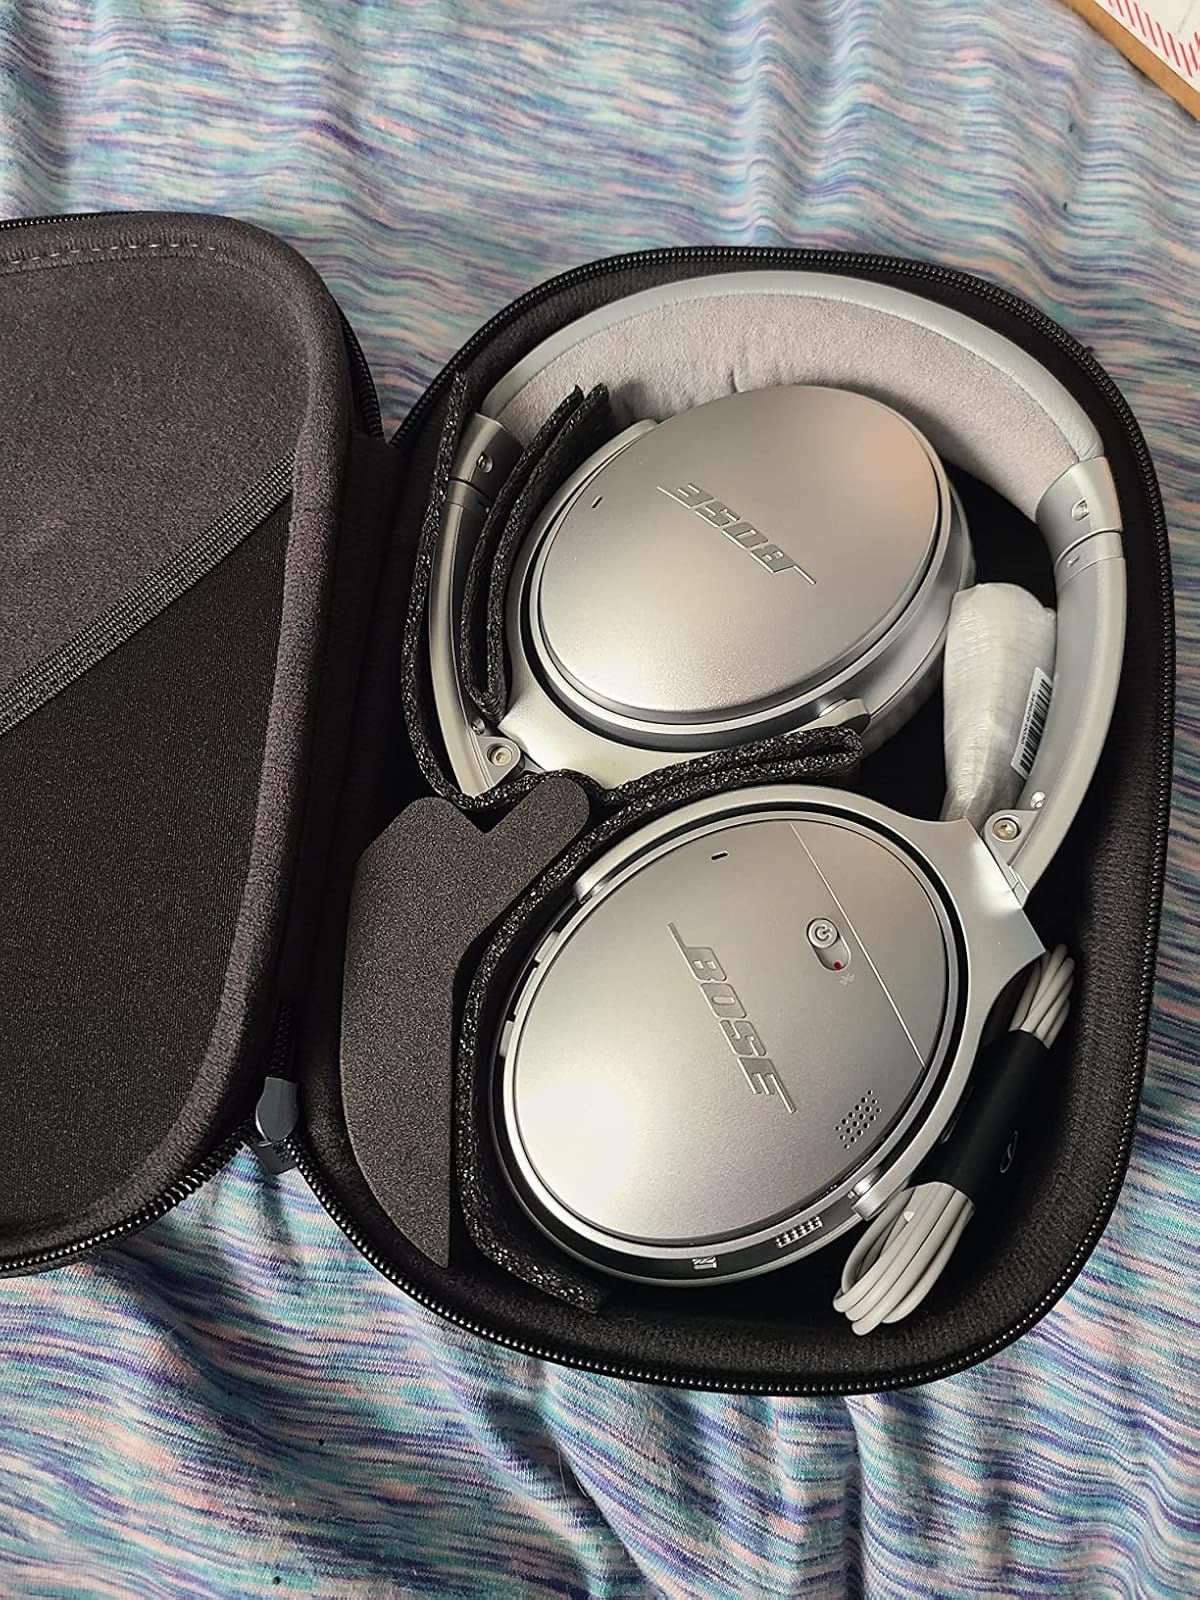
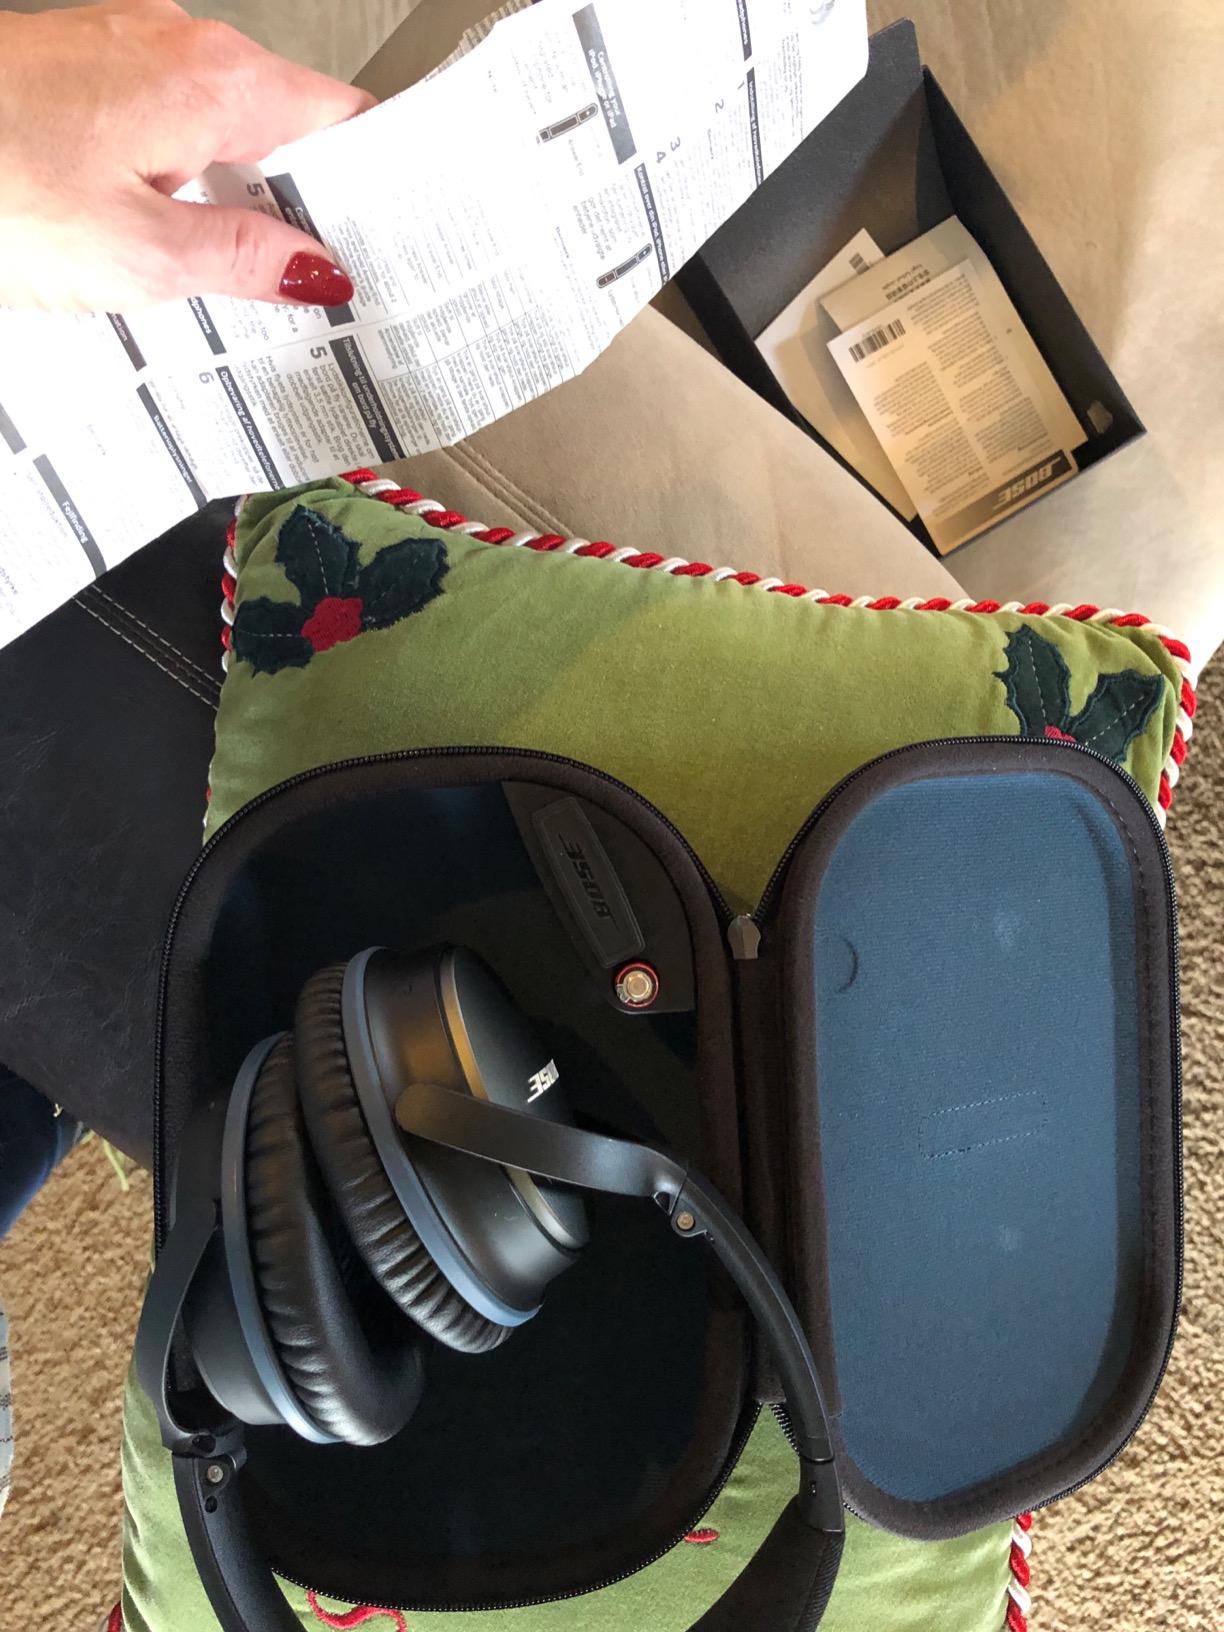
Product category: headphones
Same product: no